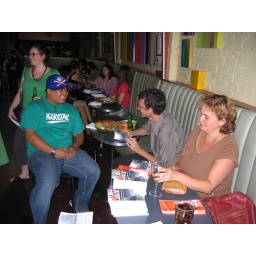
John Kupferschmidt signs books at the launch of In the Garden of Men at the Rivoli in Toronto, August 2009.